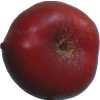
Label: nectarine_flat